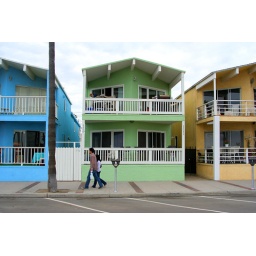
colorful houses in newport